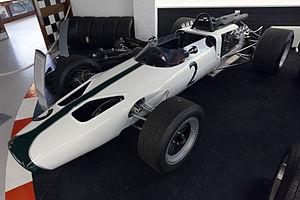
La McLaren M2B est la première monoplace de Formule 1 de l'écurie britannique McLaren Racing, engagée dans le cadre des championnats du monde de Formule 1 1966, 1967 et 1968. Conçue par l'ingénieur britannique Robin Herd, directeur technique de l'écurie, la M2B est dérivée de la McLaren M2A, un prototype fabriqué en mallite en 1965. La monoplace est pilotée par le Néo-Zélandais Bruce McLaren, fondateur de l'équipe et ancien pilote de Cooper Car Company ; son compatriote Chris Amon, pilote de l'écurie en CanAm devait également en prendre le volant mais n'est finalement jamais engagé en raison de problèmes de moteur. La M2B est équipée d'un moteur V8 Ford, remplacé temporairement par un moteur Scuderia Serenissima en cours de saison.